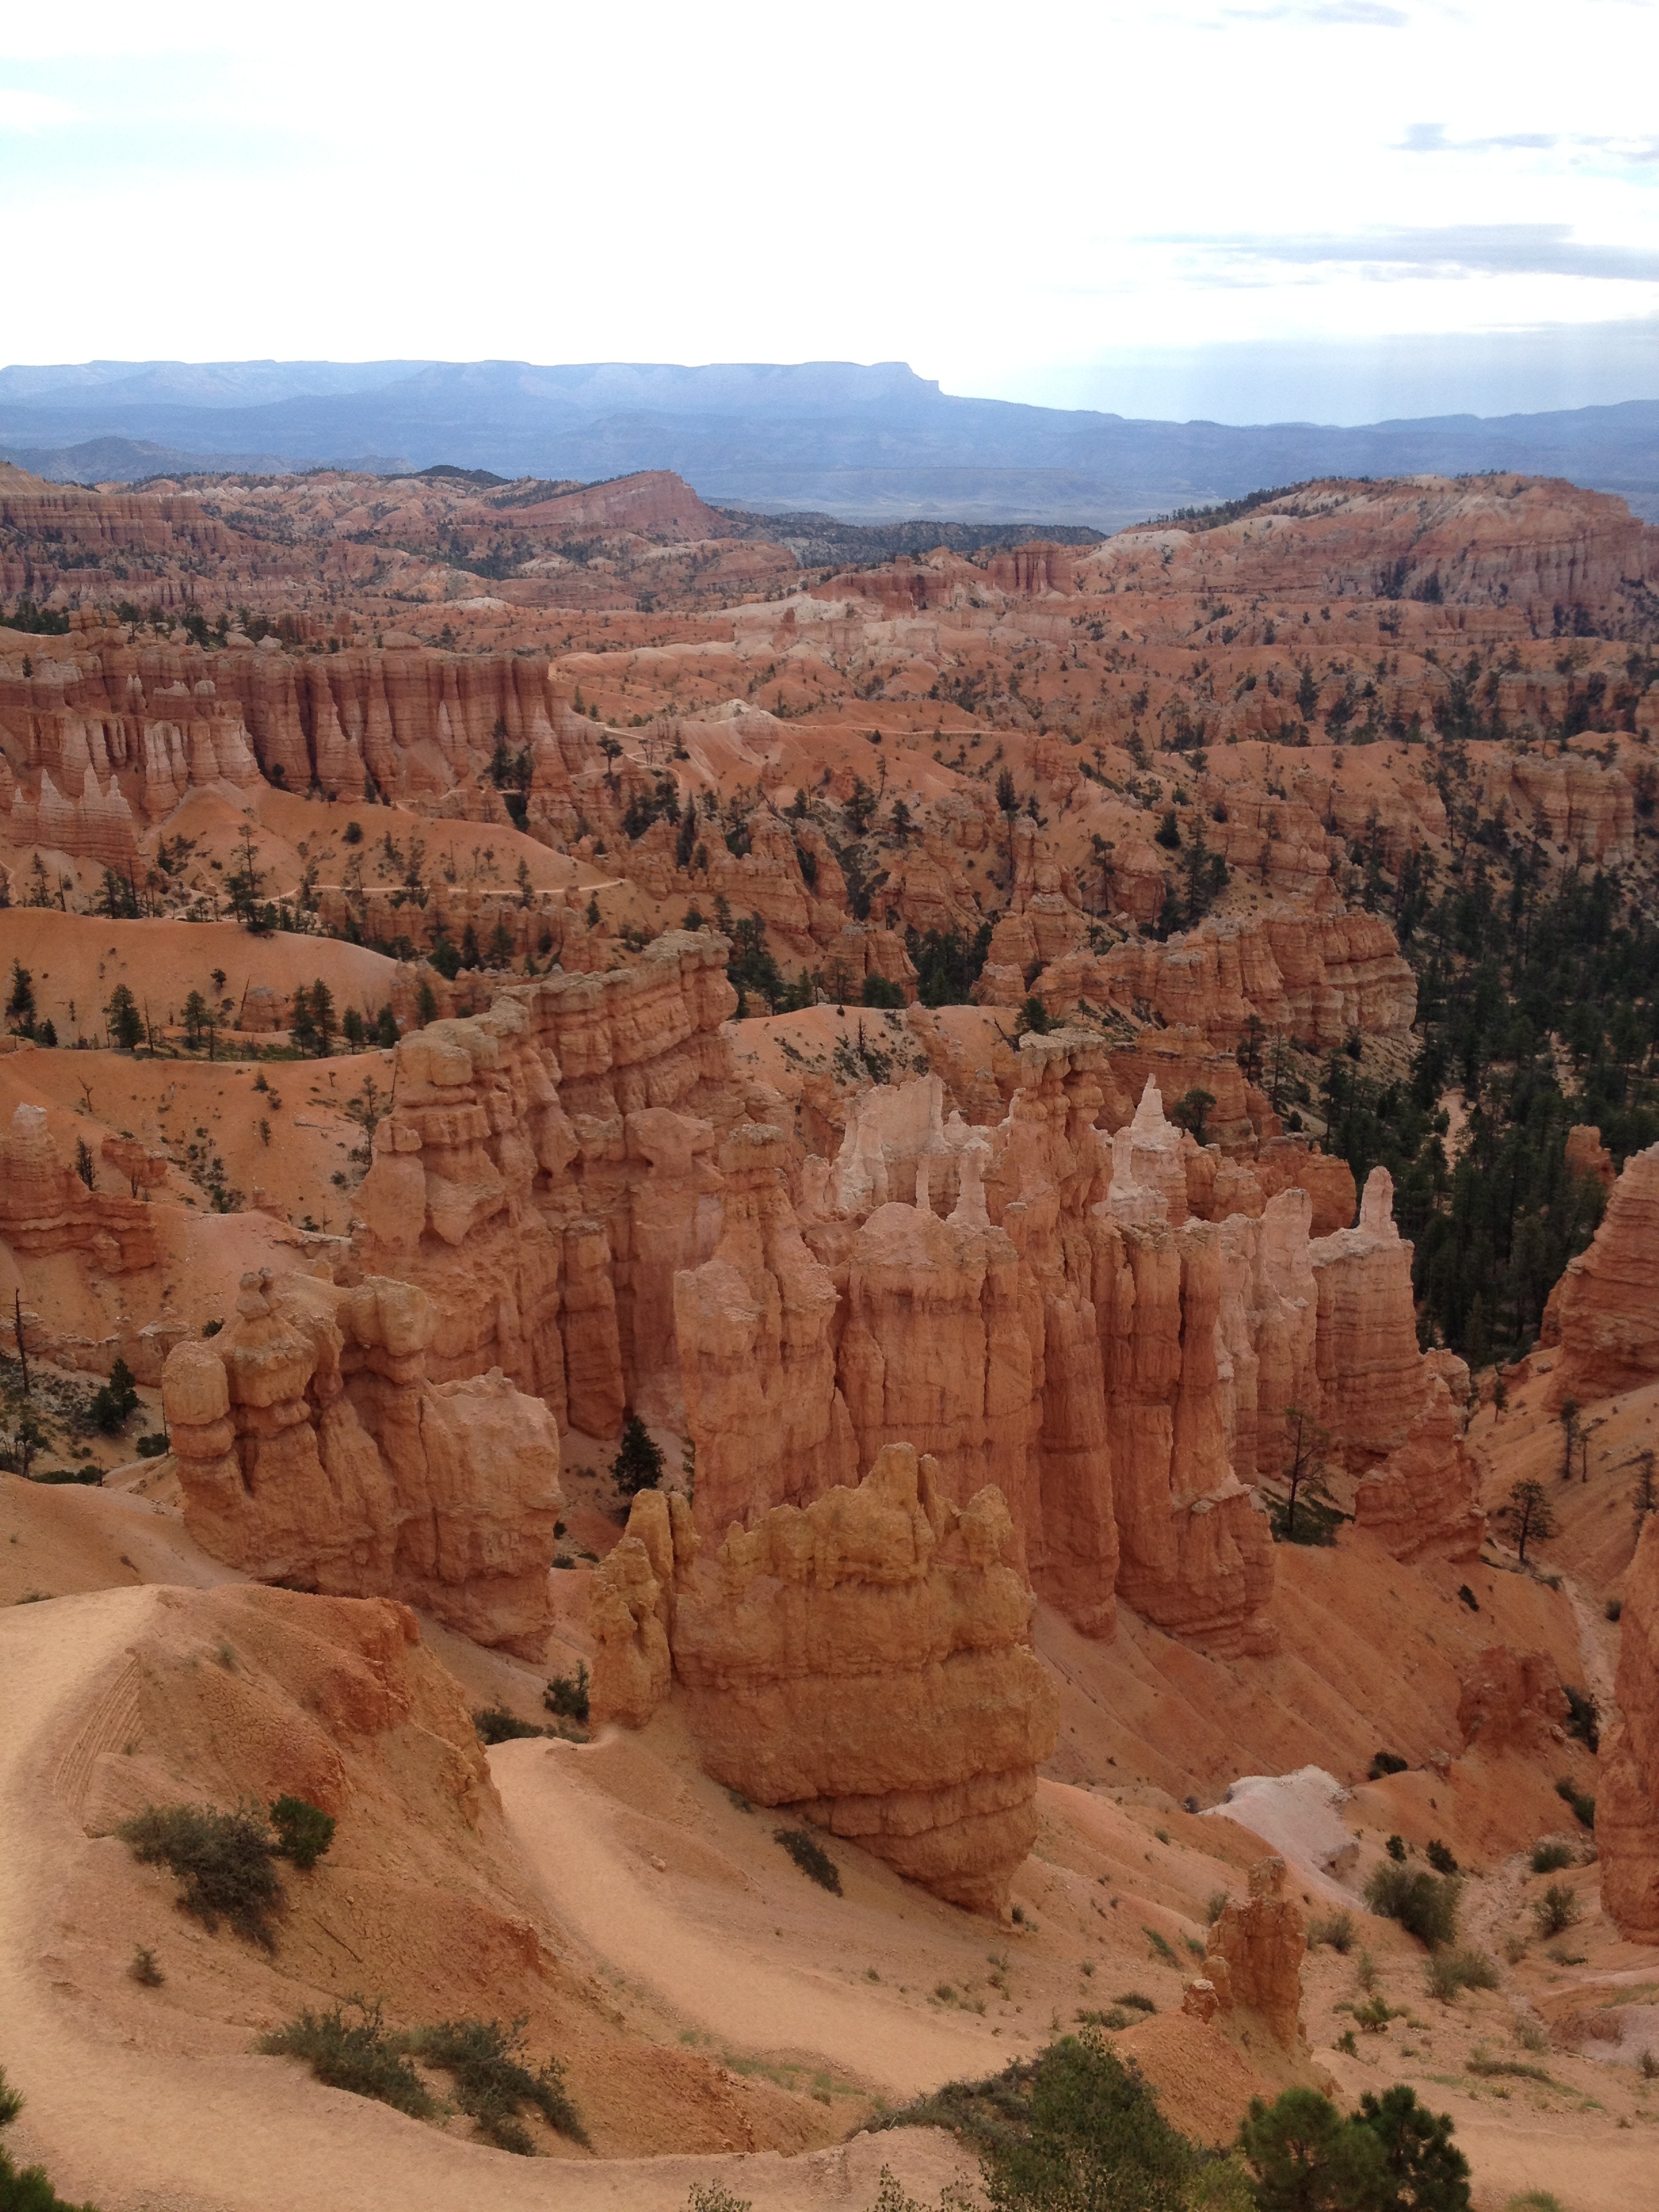
landscape, nature, rock, sandstone, travel, formation, remote, park, canyon, tourism, bryce, outdoors, geology, utah, badlands, plateau, moab, wadi, landform, geographical feature, bryce canyons